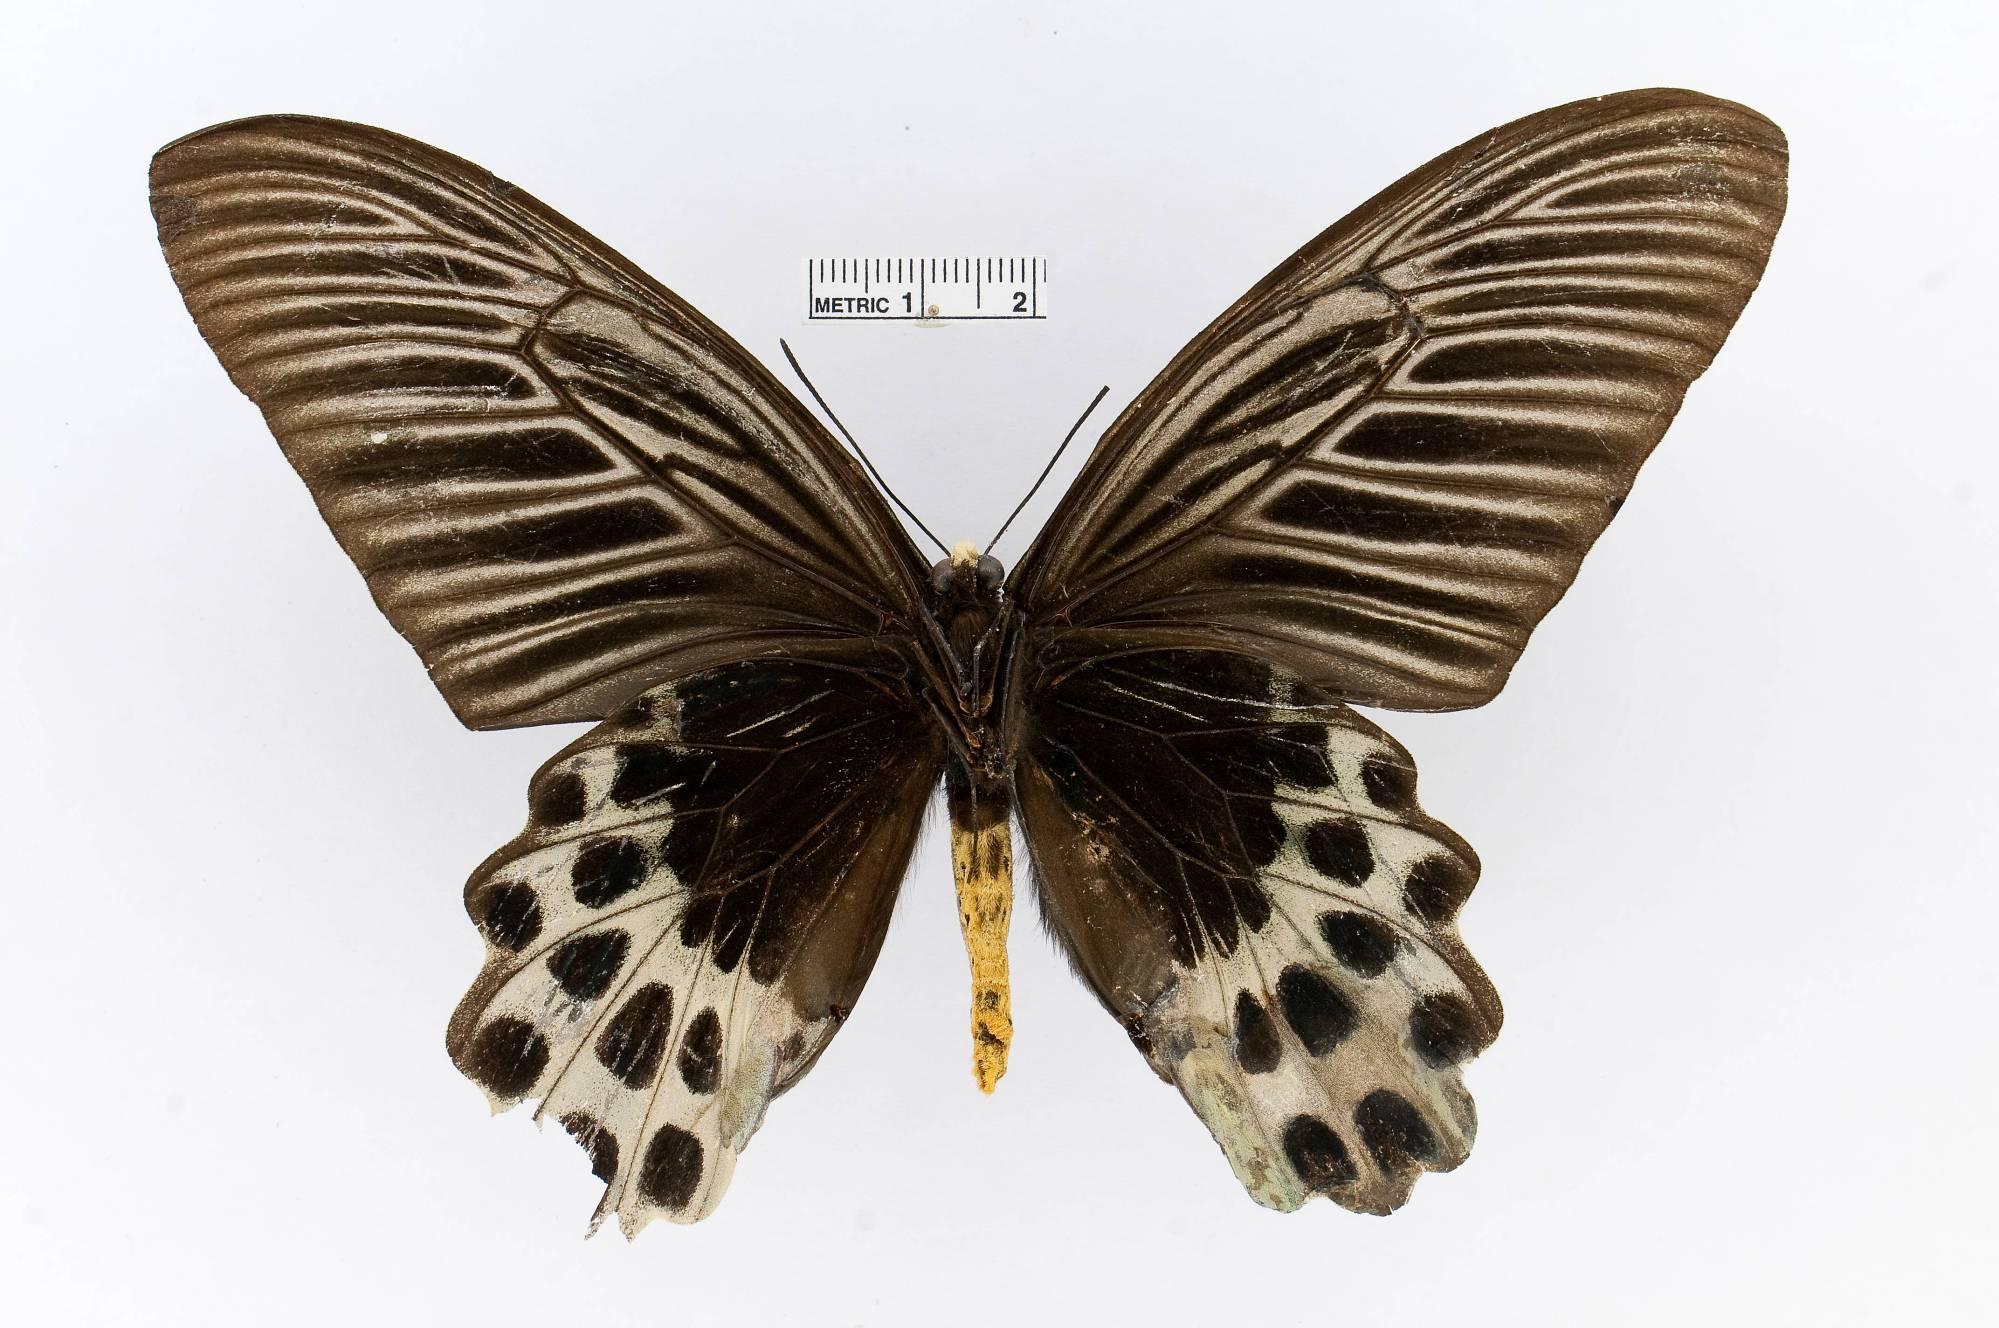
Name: Atrophaneura sycorax
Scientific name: Atrophaneura sycorax
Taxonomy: Animalia, Arthropoda, Insecta, Lepidoptera, Papilionidae, Papilioninae
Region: [Not Stated]
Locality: [Not Stated]
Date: [Not Stated]